Derawan Islands

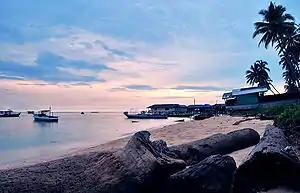
Maratua Island shoreline

The Derawan Islands are in the province of East Kalimantan in Indonesia. They consist of 31 islands, most well known among these are the islands of Derawan, Kakaban, Maratua, and Sangalaki. There are also numerous submerged reefs and islets. They are located in the Sulawesi Sea, on the coastal shelf of East Kalimantan (2°17′N – 118°13′E). The islands are part of the Berau Regency.